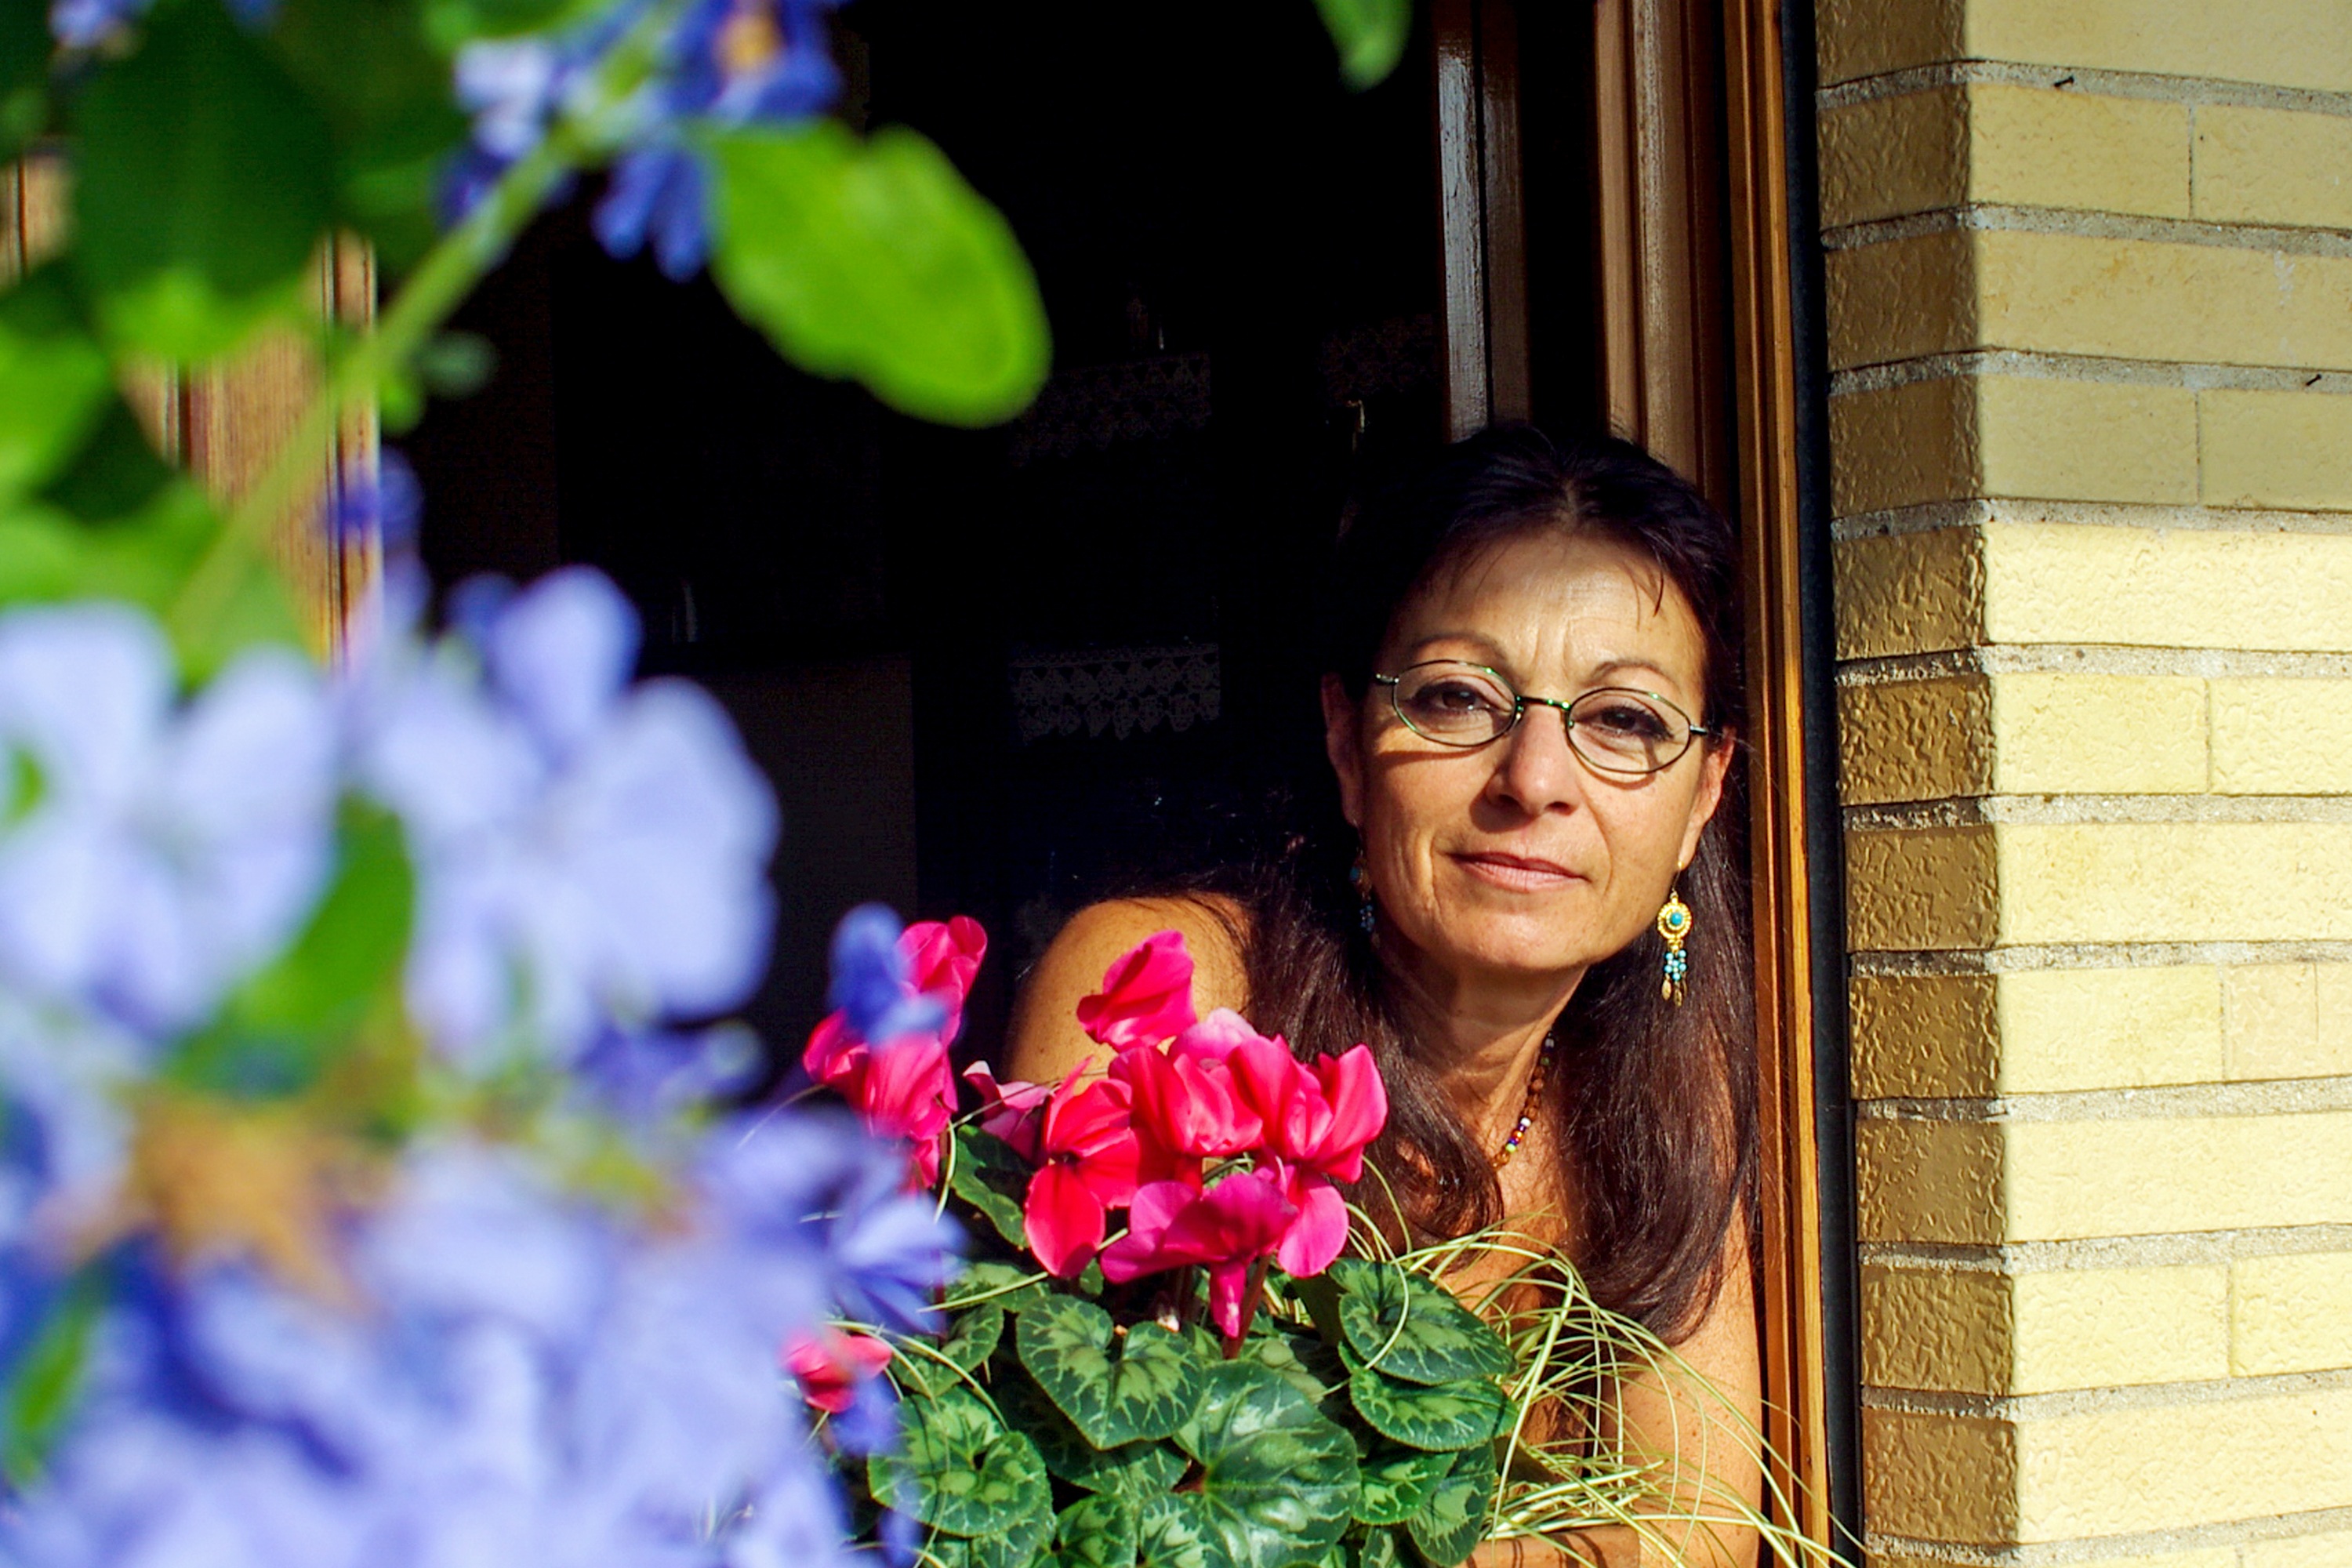
person, plant, woman, photography, flower, spring, green, red, color, season, smiling, grandma, photograph, beauty, serenity, floristry, sexagenarian